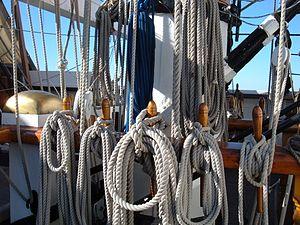
Un cordage lové est un cordage noué ou enroulé sur lui-même en cercle ou spirales afin de le ranger, le préparer à l'usage et éviter qu'il ne s'emmêle.
Le gréement d'un navire à voile est l'ensemble des pièces fixes et mobiles d'un navire permettant la propulsion et manœuvre d'un bateau par la force du vent. Il est constitué de l'ensemble des espars, cordages servant à régler, établir et manœuvrer la voilure.